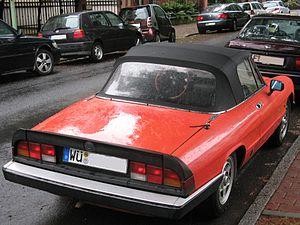
L'Alfa Romeo Duetto Spider est un roadster du constructeur italien Alfa Romeo. Sa production a débuté en 1966 et s'est achevée en 1993. Reconnu comme un classique, ce modèle n'a subi que très peu de modifications esthétiques ou mécaniques durant ses trois décennies de production.